2011 Army Black Knights football team

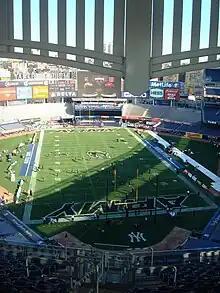
Yankee Stadium for a November 12th 2011 game between Army and Rutgers.

Temple's high-powered rushing attack gained 335 yards and the Owls scored 42 points en route to crushing Army 42–14. The Owls were paced by Bernard Pierce and Matt Brown who rushed for 157 yards and 133 yards respectively. Pierce scored three touchdowns on the day while Brown added two more of his own. Raymond Maples led the Army rushing attack with 93 yards on the ground.